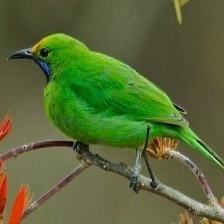
Species: BORNEAN LEAFBIRD
Scientific name: CHLOROPSIS KINABALUENSIS